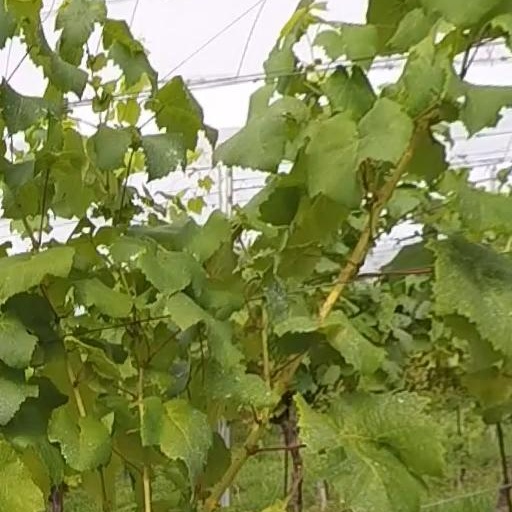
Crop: grape